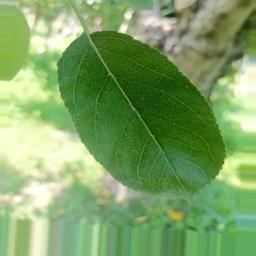
Label: Healthy